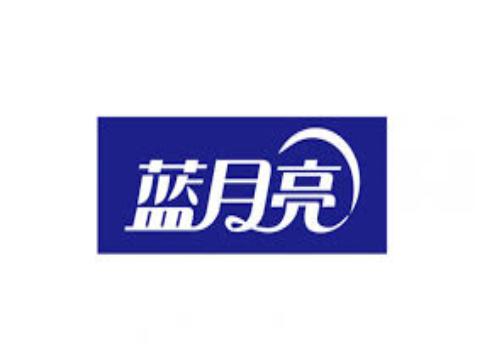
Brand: bluemoon
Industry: Necessities